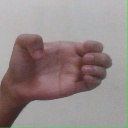
अक्षर: ख